Meppen

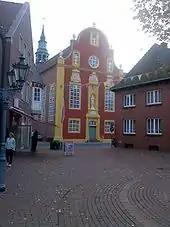
The Gymnasium church

Meppen, formerly a fortified town, boasts 12 centuries of history. The first documented mention of Meppen dates from 834, in a deed of donation by Frankish emperor Louis the Pious, transferring a missionary establishment of that name to the abbey of Corvey.